Night and Fog (1956 film)

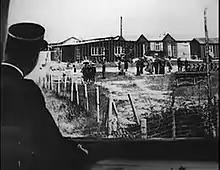
A still from "Night and Fog", showing a French police officer, identifiable by his kepi, guarding the Pithiviers deportation camp. This shot was censored in some versions of the film.

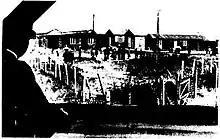
Censored version of the image, with a support partially obscuring the distinctive headwear

After the film was complete, producer Dauman told Resnais that he was "delighted to have produced the film", but that he guaranteed that "It will never see a theatrical release". In December 1955, French censors wanted some scenes cut from "Night and Fog". The end of the film showed scenes of bodies being bulldozed into mass graves, which some censors considered too horrifying to be allowed in the film.